Hebron High School (Texas)

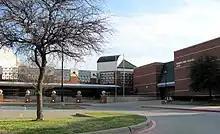
Hebron High School - 2010

The school opened in 1999, originally only serving two grade levels and 498 students; eventually, the school would expand to serve grades nine through twelve. In 2010, the Hebron High School 9th Grade Campus was opened adjacent to the main campus to relieve stress caused by a growing student body.